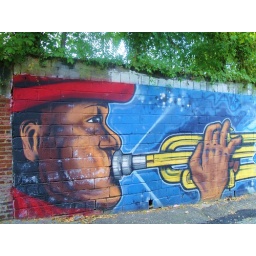
Playing trumpet in a red hat